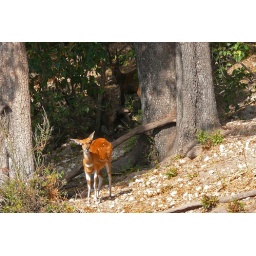
the female is forefront and the male is hiding in the shadows